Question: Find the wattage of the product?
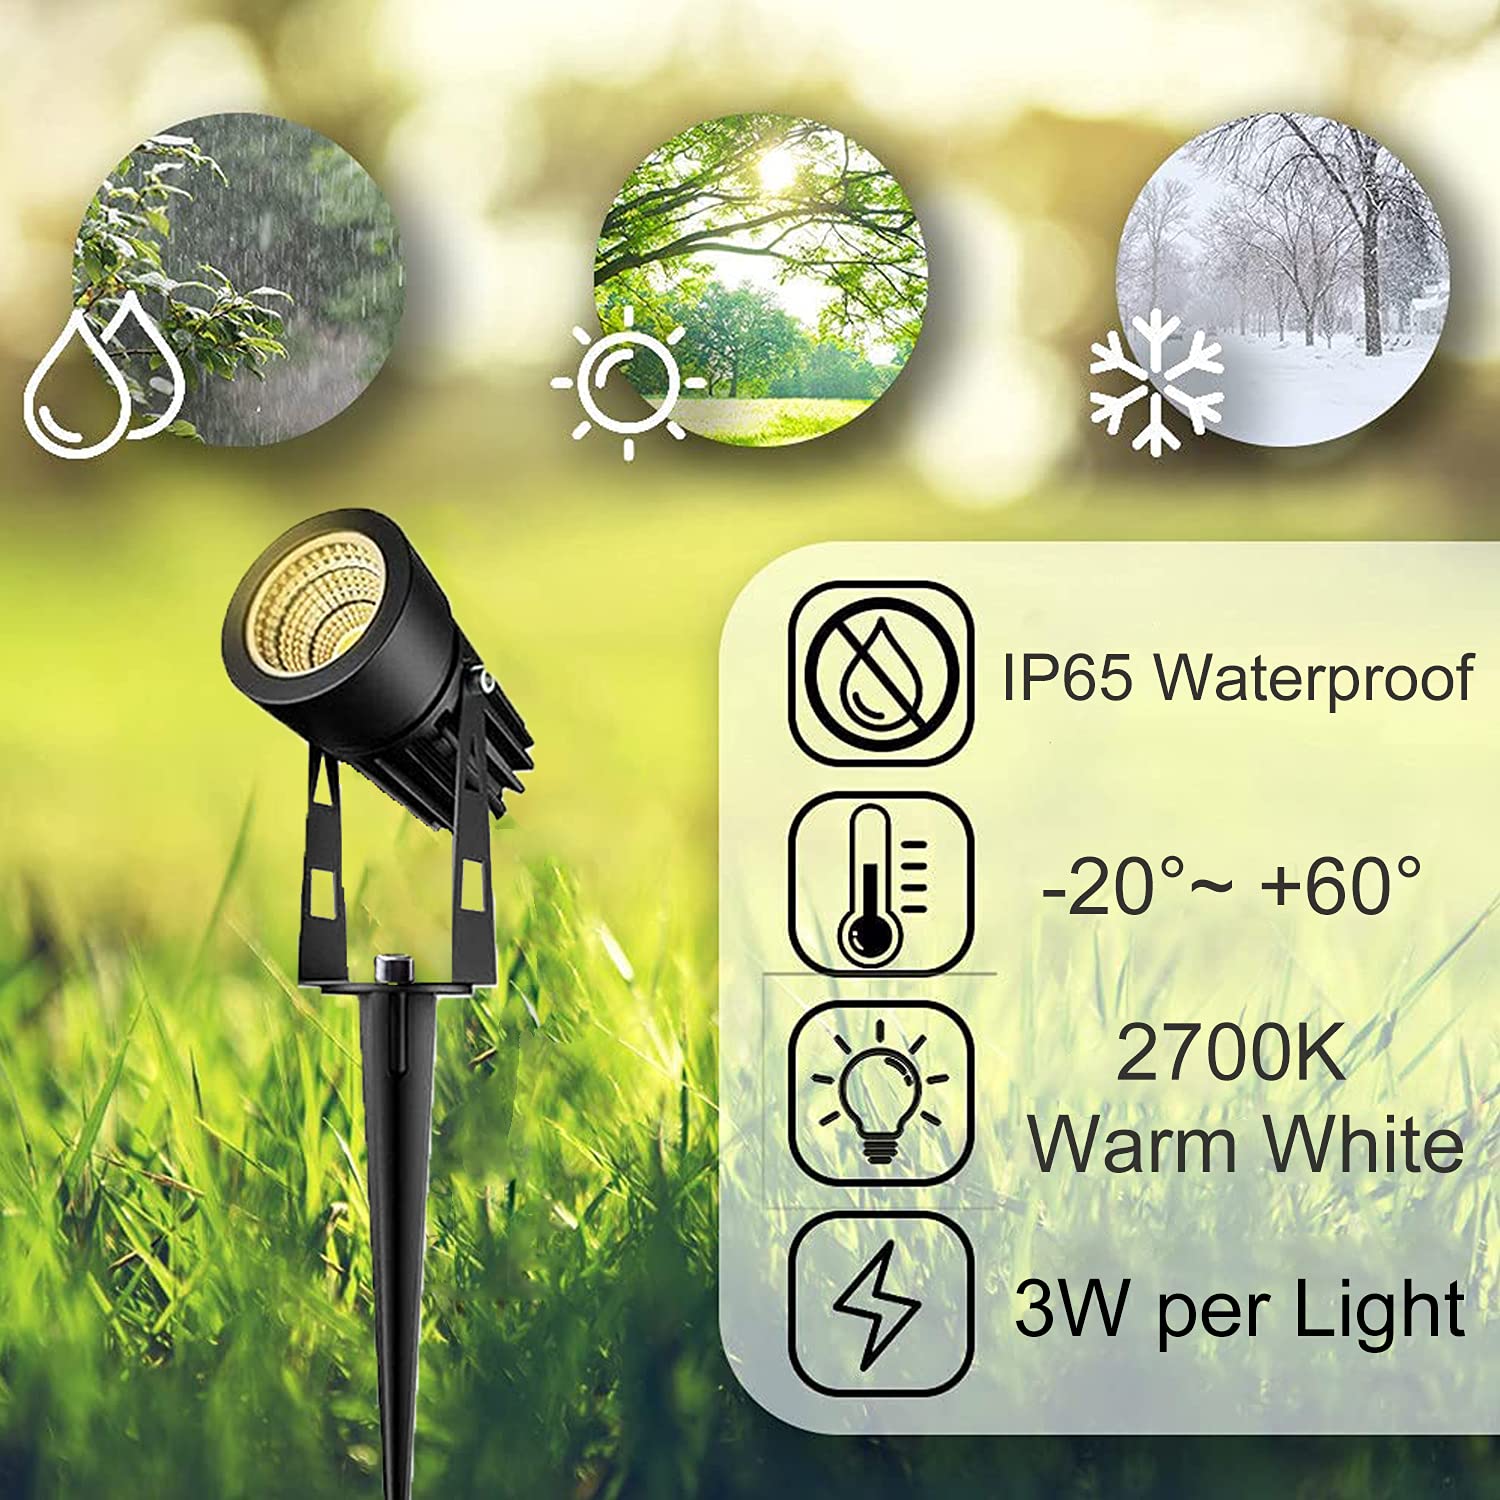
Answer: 3.0 watt